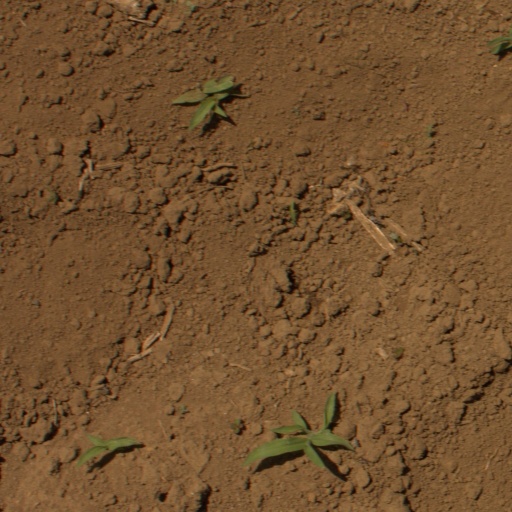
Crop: Jerusalem artichoke